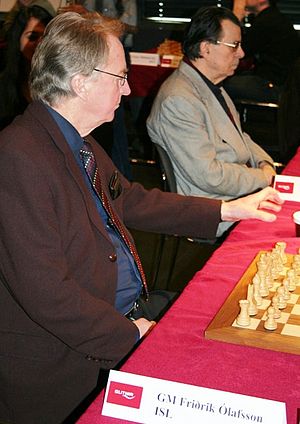
Friðrik Ólafsson
Friðrik Ólafsson er en islandsk jurist, skakstormester og tidligere præsident for verdensskakforbundet FIDE.